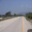
Label: road